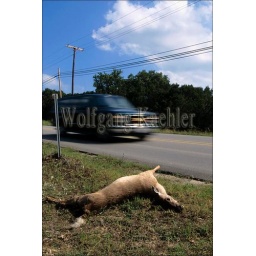
Usa, texas, hill country, near wimberley, deer road kill